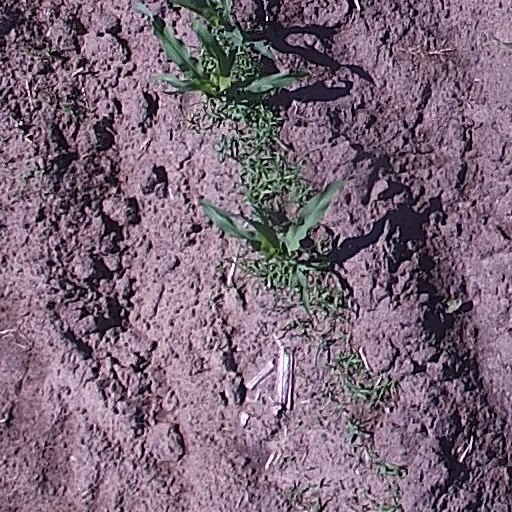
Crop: maize; corn